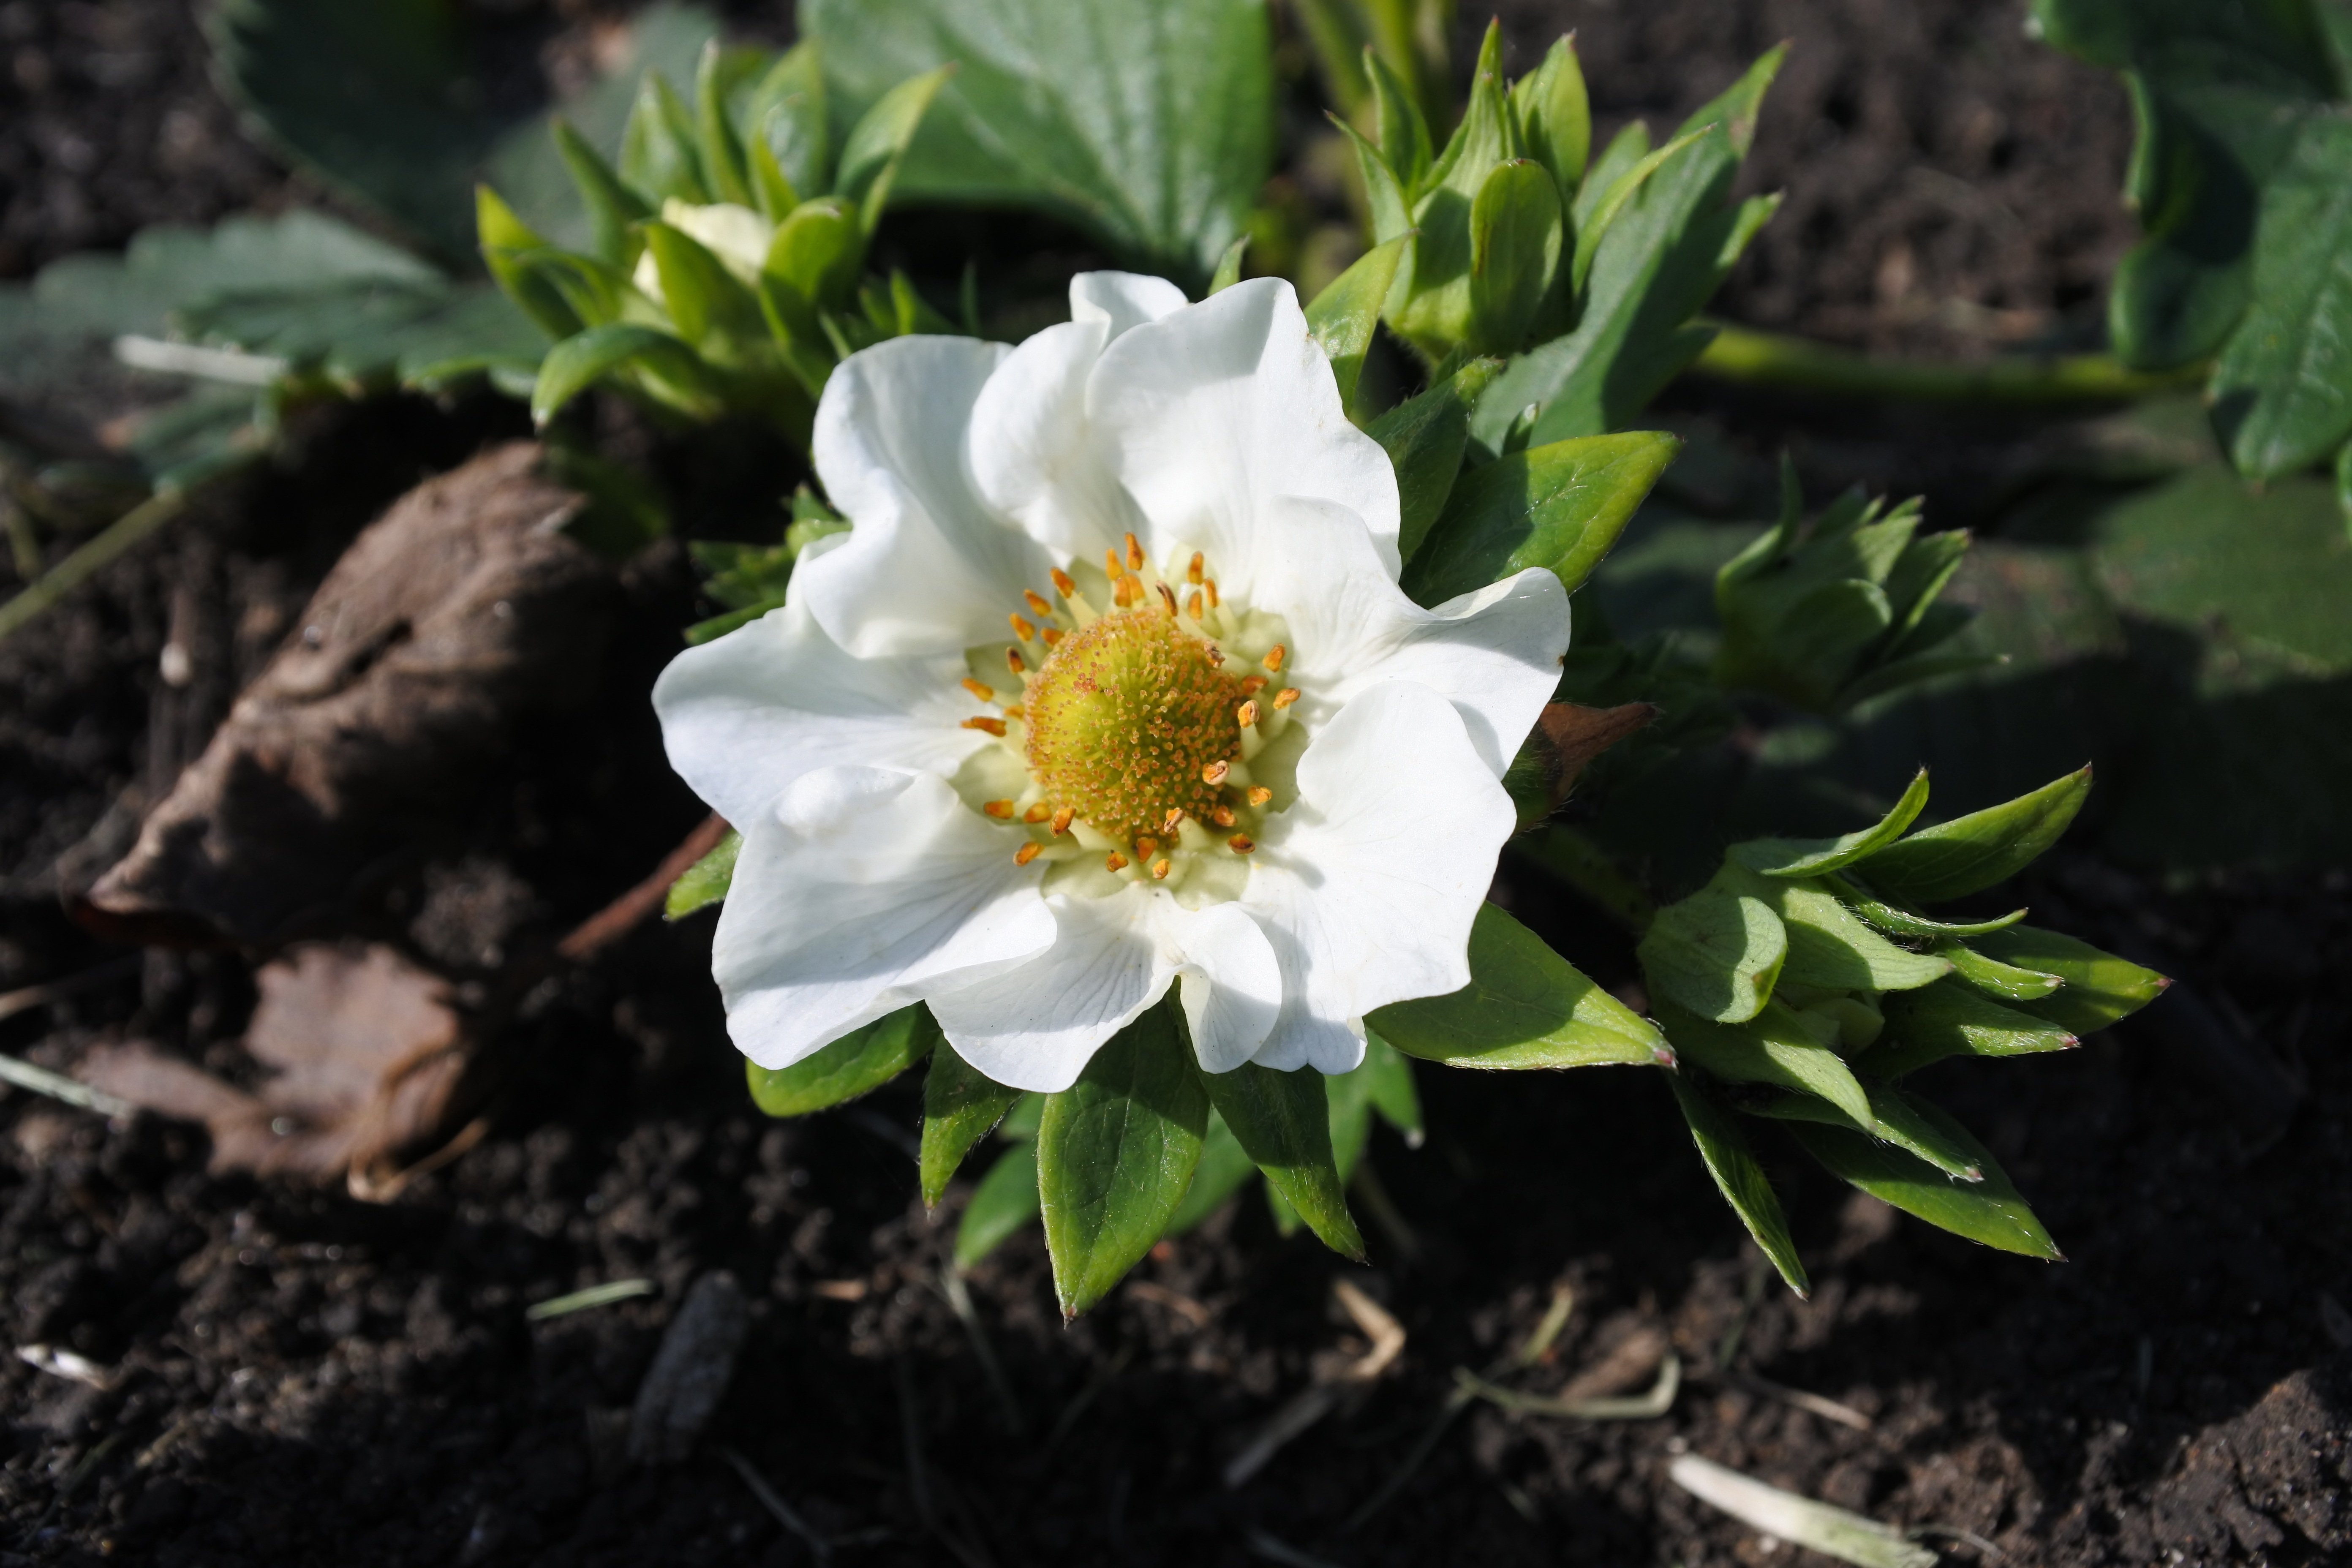
nature, blossom, plant, flower, summer, macro, botany, garden, closeup, flora, strawberry, wildflower, shrub, dacha, greens, flowering plant, wild strawberry, inflorescences, land plant